Cheryl Smith (rugby union)

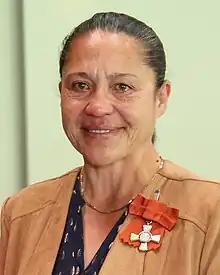
Smith in 2023

Cheryl Moana Smith (née Waaka; born 12 May 1970) is a New Zealand rugby union coach and administrator and former player. She represented and Auckland as a flanker or number 8.